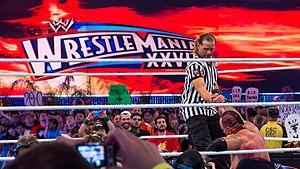
Shawn Michaels, de son vrai nom Michael Shawn Hickenbottom, est un catcheur et acteur américain principalement connu pour son travail à la World Wrestling Federation/Entertainment où il a remporté durant sa carrière quatre championnats du monde, ainsi que trois fois le championnat Intercontinental, une fois le championnat européen, deux fois le championnat par équipe, une fois le championnat du monde par équipe et une fois le championnat par équipe unifié.